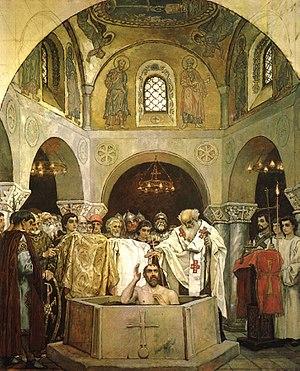
Anna Porphyrogénète est une princesse byzantine, fille de Romain II et de Théophano, mariée à Vladimir Iᵉʳ, grand prince de Kiev.
La christianisation de la Rus' de Kiev se fit en plusieurs étapes. Au début de 867, le patriarche Photios Ier de Constantinople écrivit aux autres patriarches chrétiens que les Rous’, baptisés par l’évêque qu’il leur avait envoyé, avaient « adopté le christianisme avec enthousiasme ». Les succès du patriarche ne semblent toutefois pas avoir eu de suite massive et immédiate, car la Chronique des temps passés et d’autres sources slaves indiquent que les territoires qui formaient la Rous’ kiévienne au Xᵉ siècle demeurèrent encore longtemps fidèles à la religion slave. Il faudra attendre la fin des années 980 et la conversion du prince Vladimir Sviatoslavitch à Cherson, puis celle de sa famille et de son peuple à Kiev, pour voir la Rous’ adopter largement le christianisme.
L'Église de Kiev et de toute la Rus' ou Métropolinat de Kiev et de toute la Rus' est une Église historique qui se développa dans l'État de la Rus' de Kiev. Selon la tradition, son origine remonterait au baptême du prince Vladimir Iᵉʳ le Grand en 988, même si le christianisme était implanté dans la région bien avant.
Cette page concerne l'année 989 du calendrier julien.
Les Ambulants ou Itinérants est le terme donné au mouvement réaliste apparu en Russie en 1863 et qui exista jusqu'aux années 1890, en réaction contre l'enseignement, les sujets et les méthodes de l'Académie russe des beaux-arts de Saint-Pétersbourg. C'est le premier groupement de peintres réalistes russes de la seconde moitié du XIXᵉ et du début du XXᵉ siècle. Il organisa encore des expositions jusqu'en 1923.
Vladimir Sviatoslavitch, dit « le Beau Soleil », dit Vladimir Iᵉʳ, mais plus connu sous le nom de Vladimir le Grand, le Soleil Rouge ou encore saint Vladimir, est un grand-prince de la Rus' de Kiev de la dynastie des Riourikides, qui régna de 980 à 1015.
La Rusʹ de Kiev ou Rous de Kiev, avec une translittération scientifique, appelée aussi l'État de Kiev, Russie kiévienne, principauté de Kiev ou Ruthénie prémongole, est une principauté slave orientale qui a existé du milieu du IXᵉ au milieu du XIIIᵉ siècle, se désagrégeant en une multitude de principautés avant de disparaître formellement du fait de l'invasion mongole, qui commença en 1223 et entraîna la disparition de la principauté en 1240. La Rusʹ est la plus ancienne entité politique commune à l'histoire des trois États slaves orientaux modernes : Biélorussie, Russie et Ukraine.
La Russie, en forme longue la fédération de Russie, est un état fédéral transcontinental. Elle est l'héritière de l'Empire russe et l'état continuateur de l'Union des républiques socialistes soviétiques.